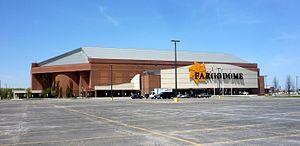
Le Fargodome est un stade couvert situé dans la ville américaine de Fargo, au Dakota du Nord, sur le campus de l'université d'État.